Circulene

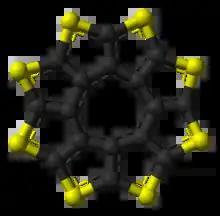
Sulflower, an octacirculene

A heterocyclic circulene is one in which the fused rings around the periphery are not simple hydrocarbons, but instead contain at least one other element. Sulflower is a stable heterocyclic octacirculene based on thiophene.